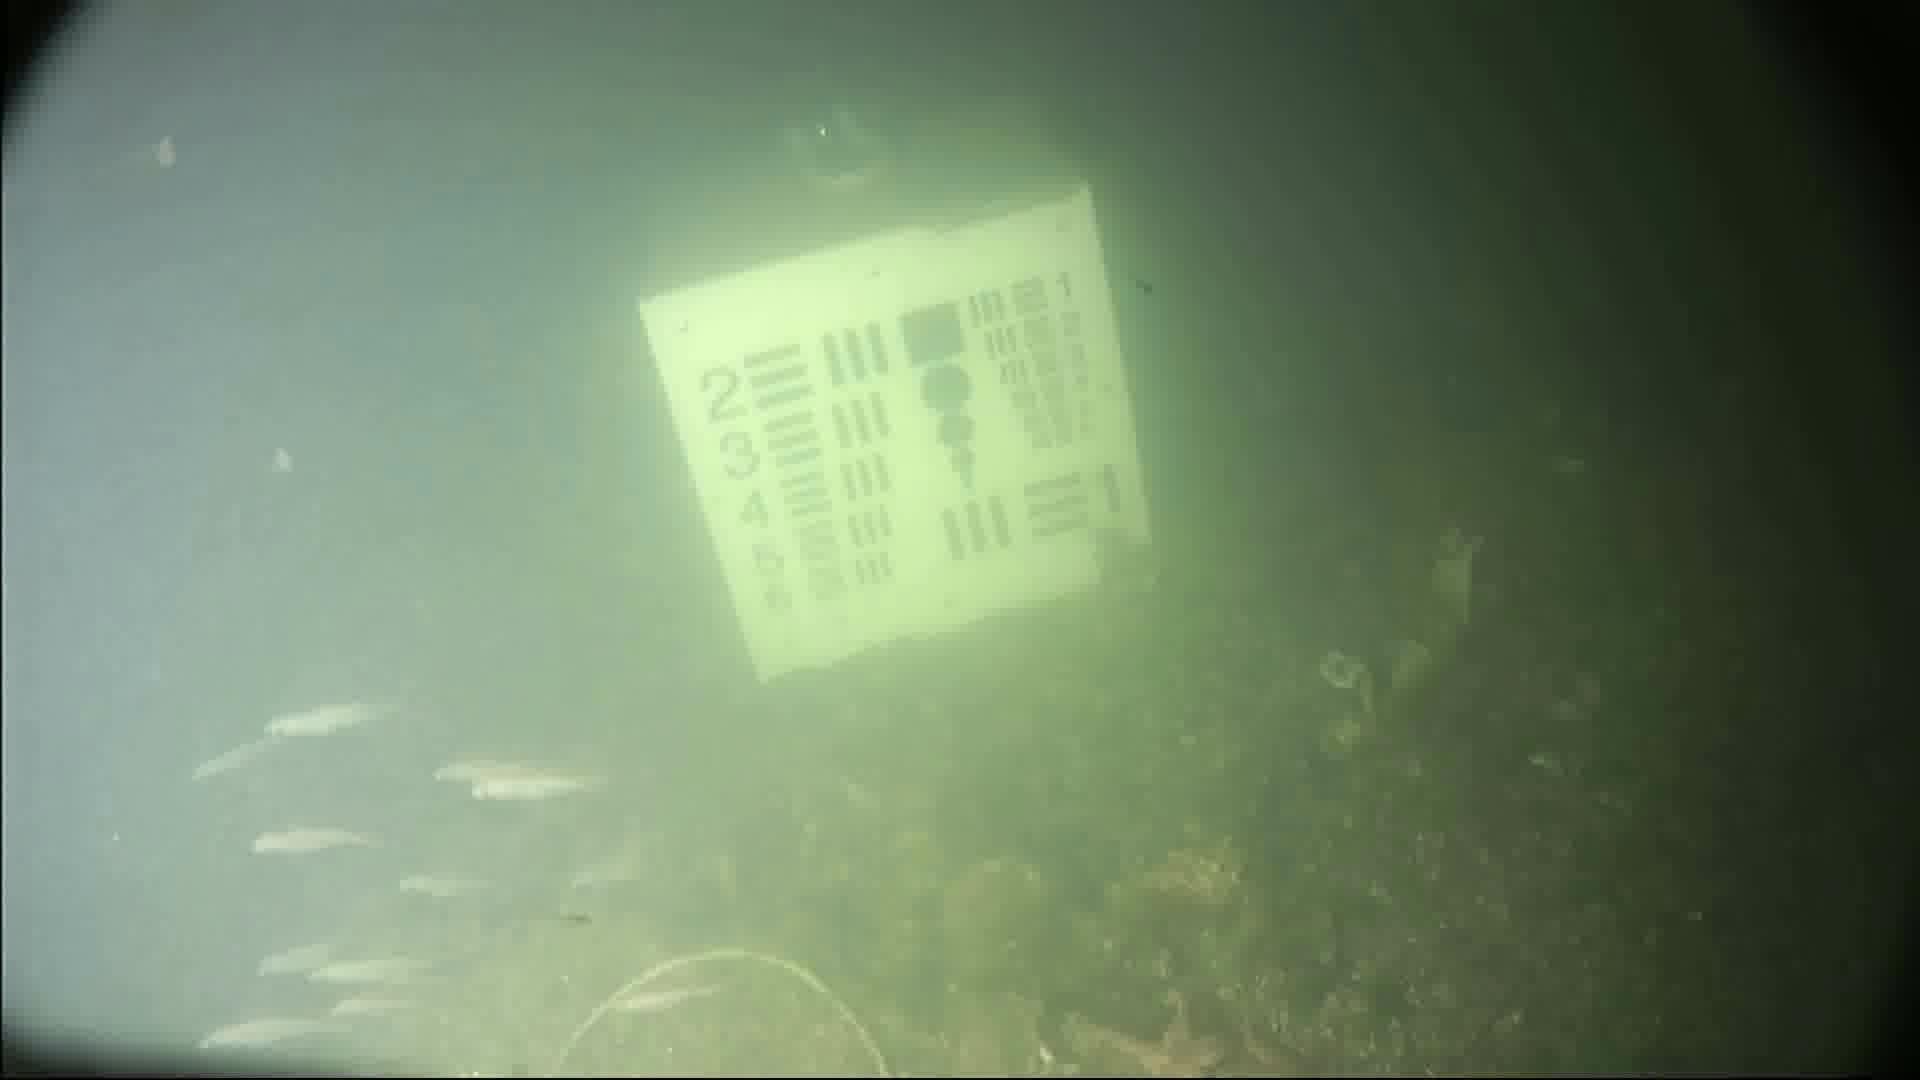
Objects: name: small_fish
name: starfish